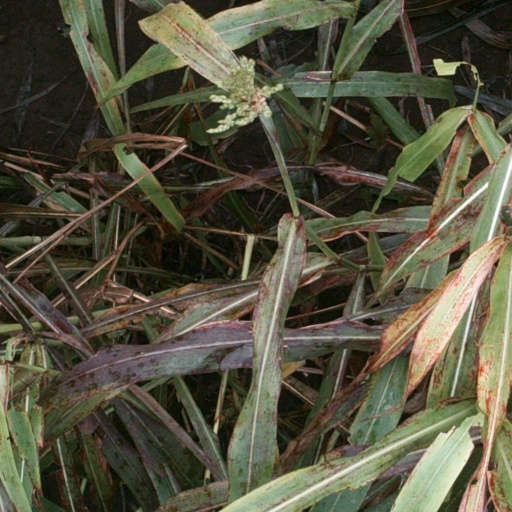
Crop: sorghum